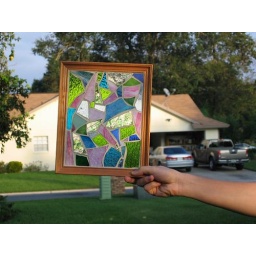
8x10 frame. stained glass. the mosaic is grouted but meant to be hung in a window like a stained glass piece